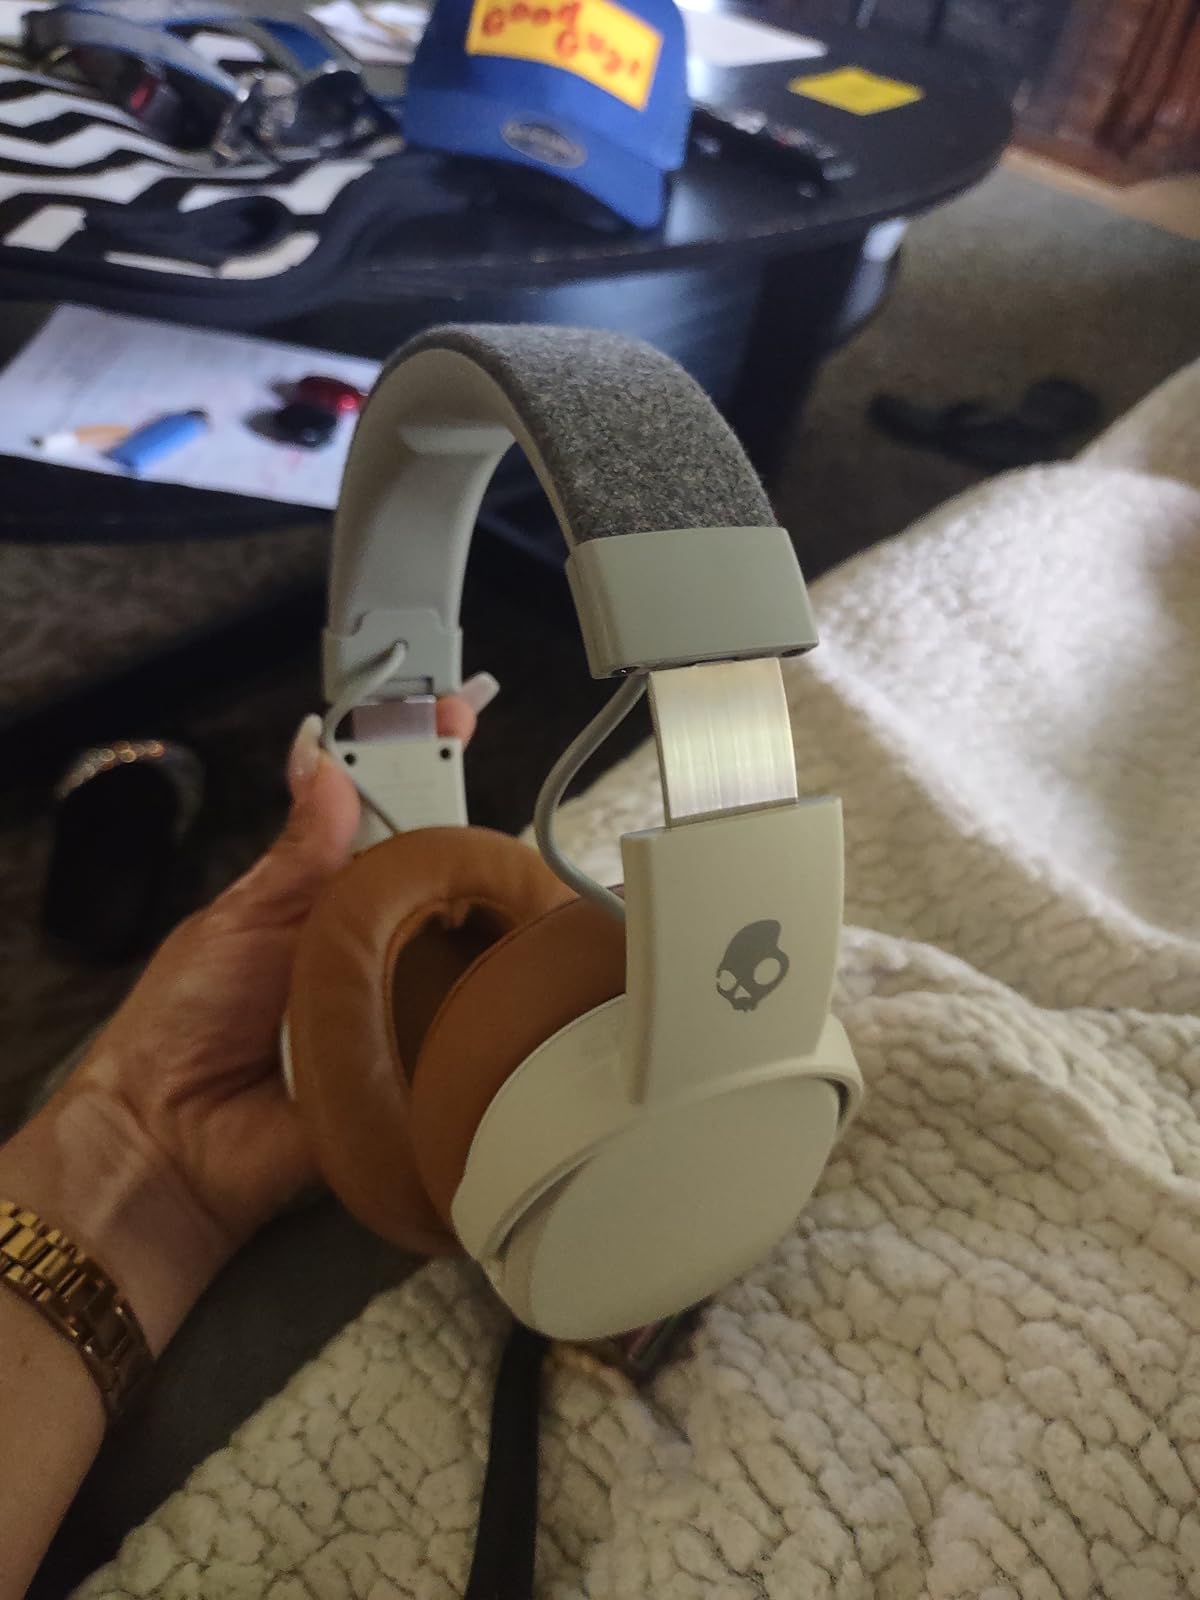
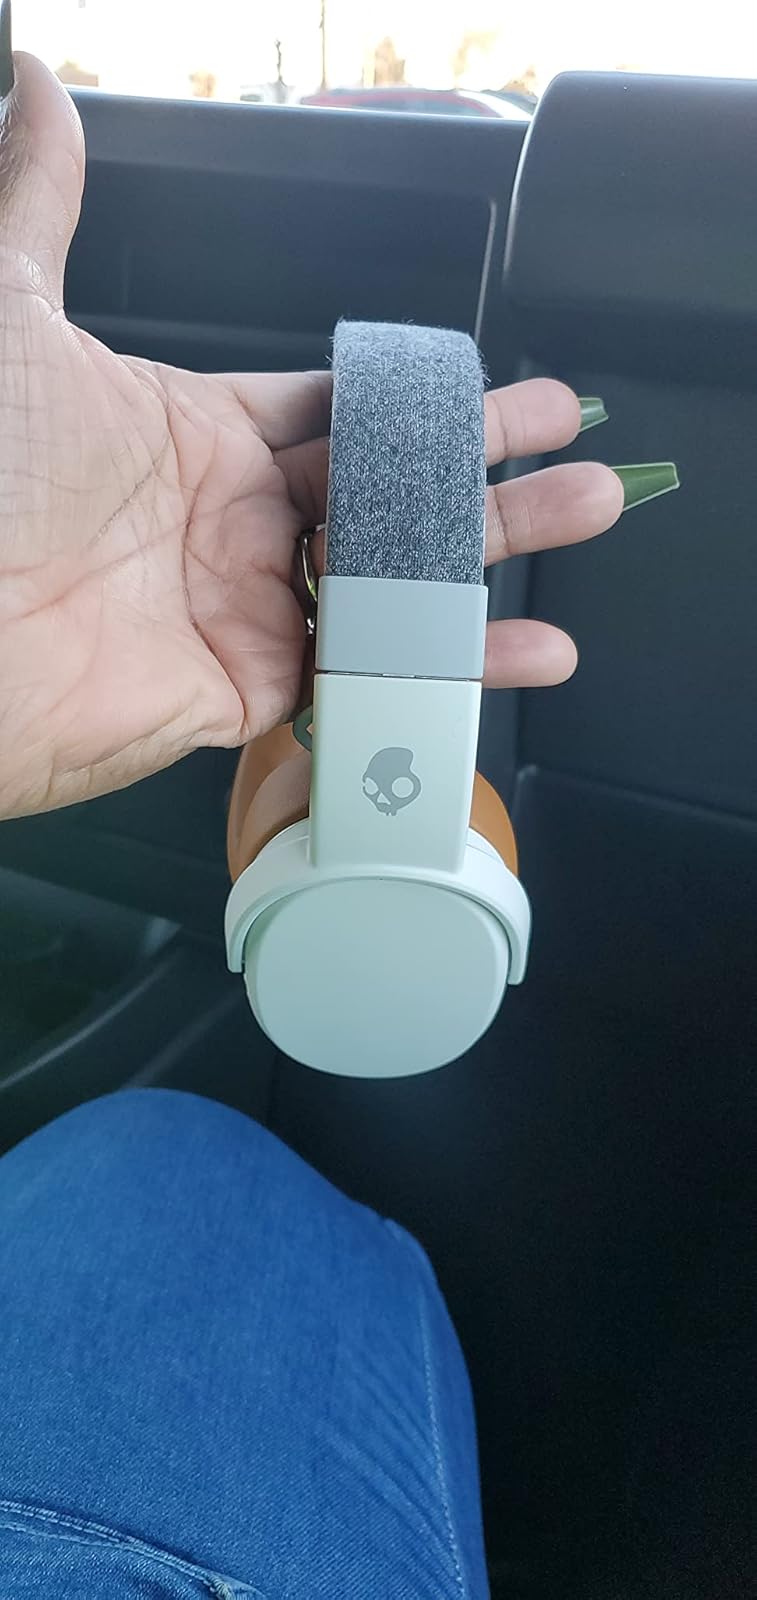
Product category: headphones
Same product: yes